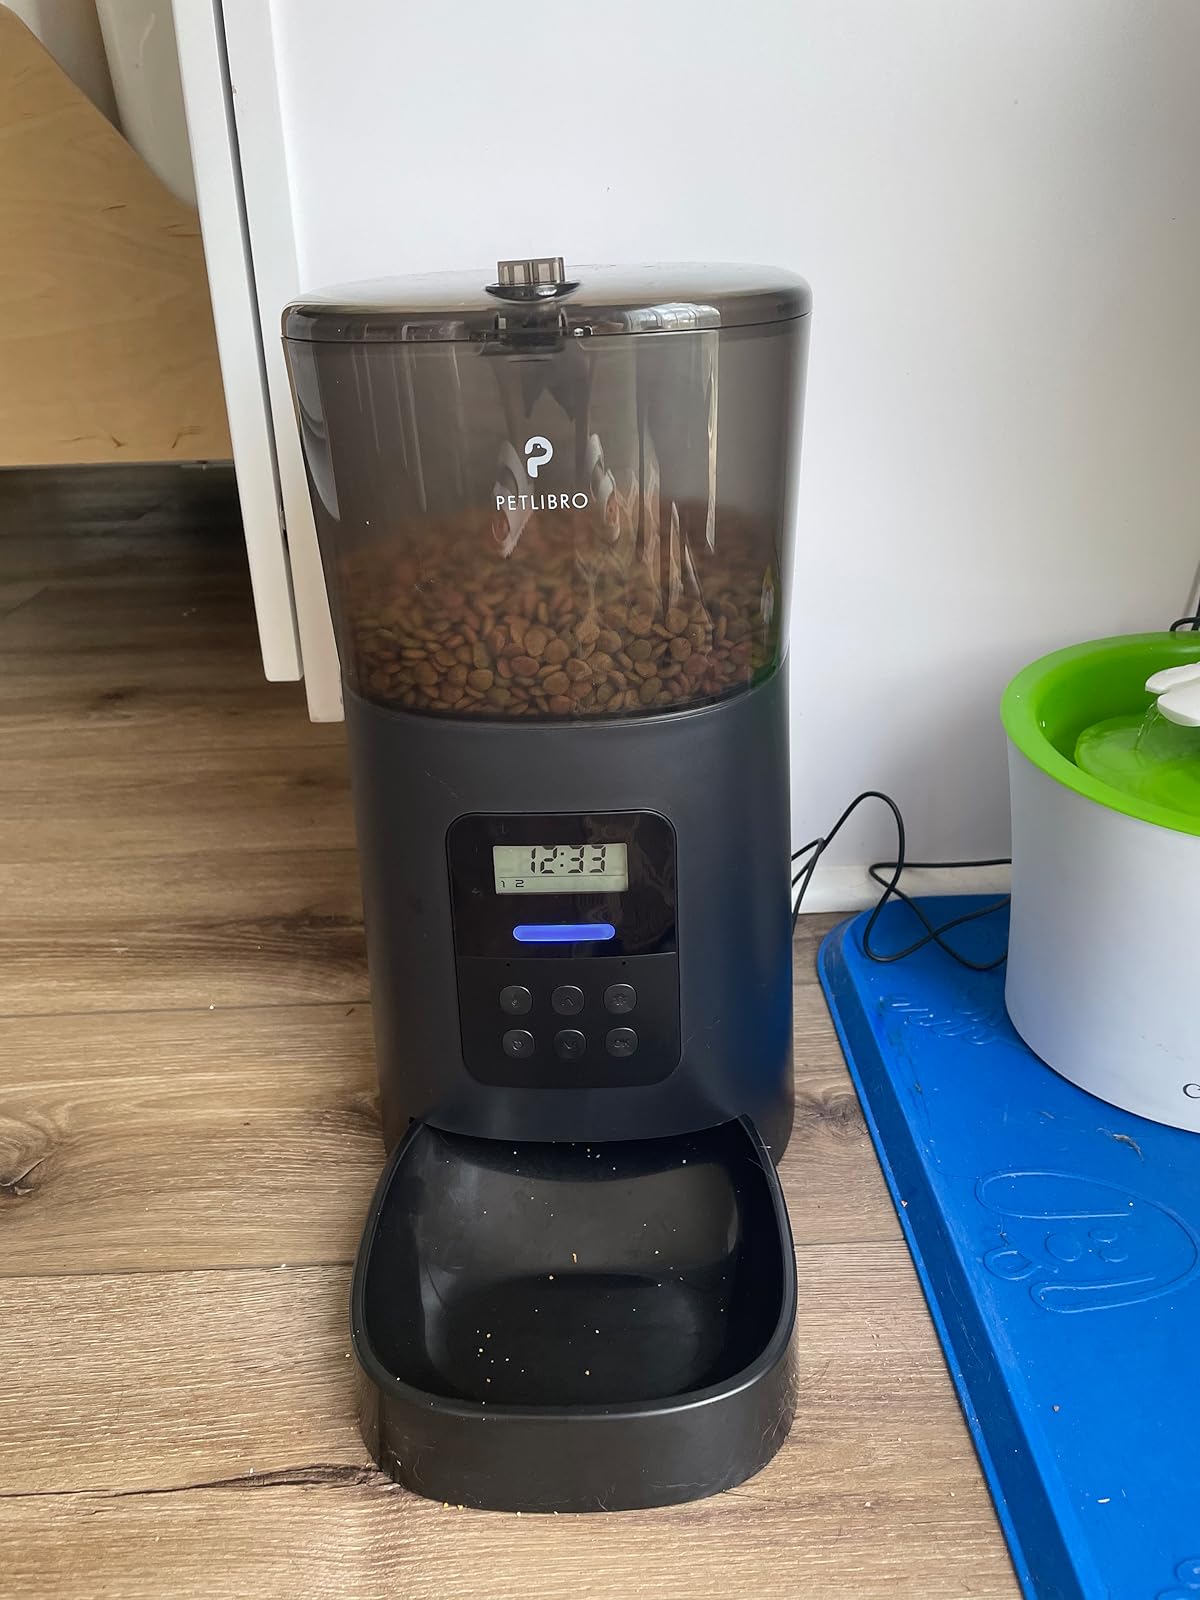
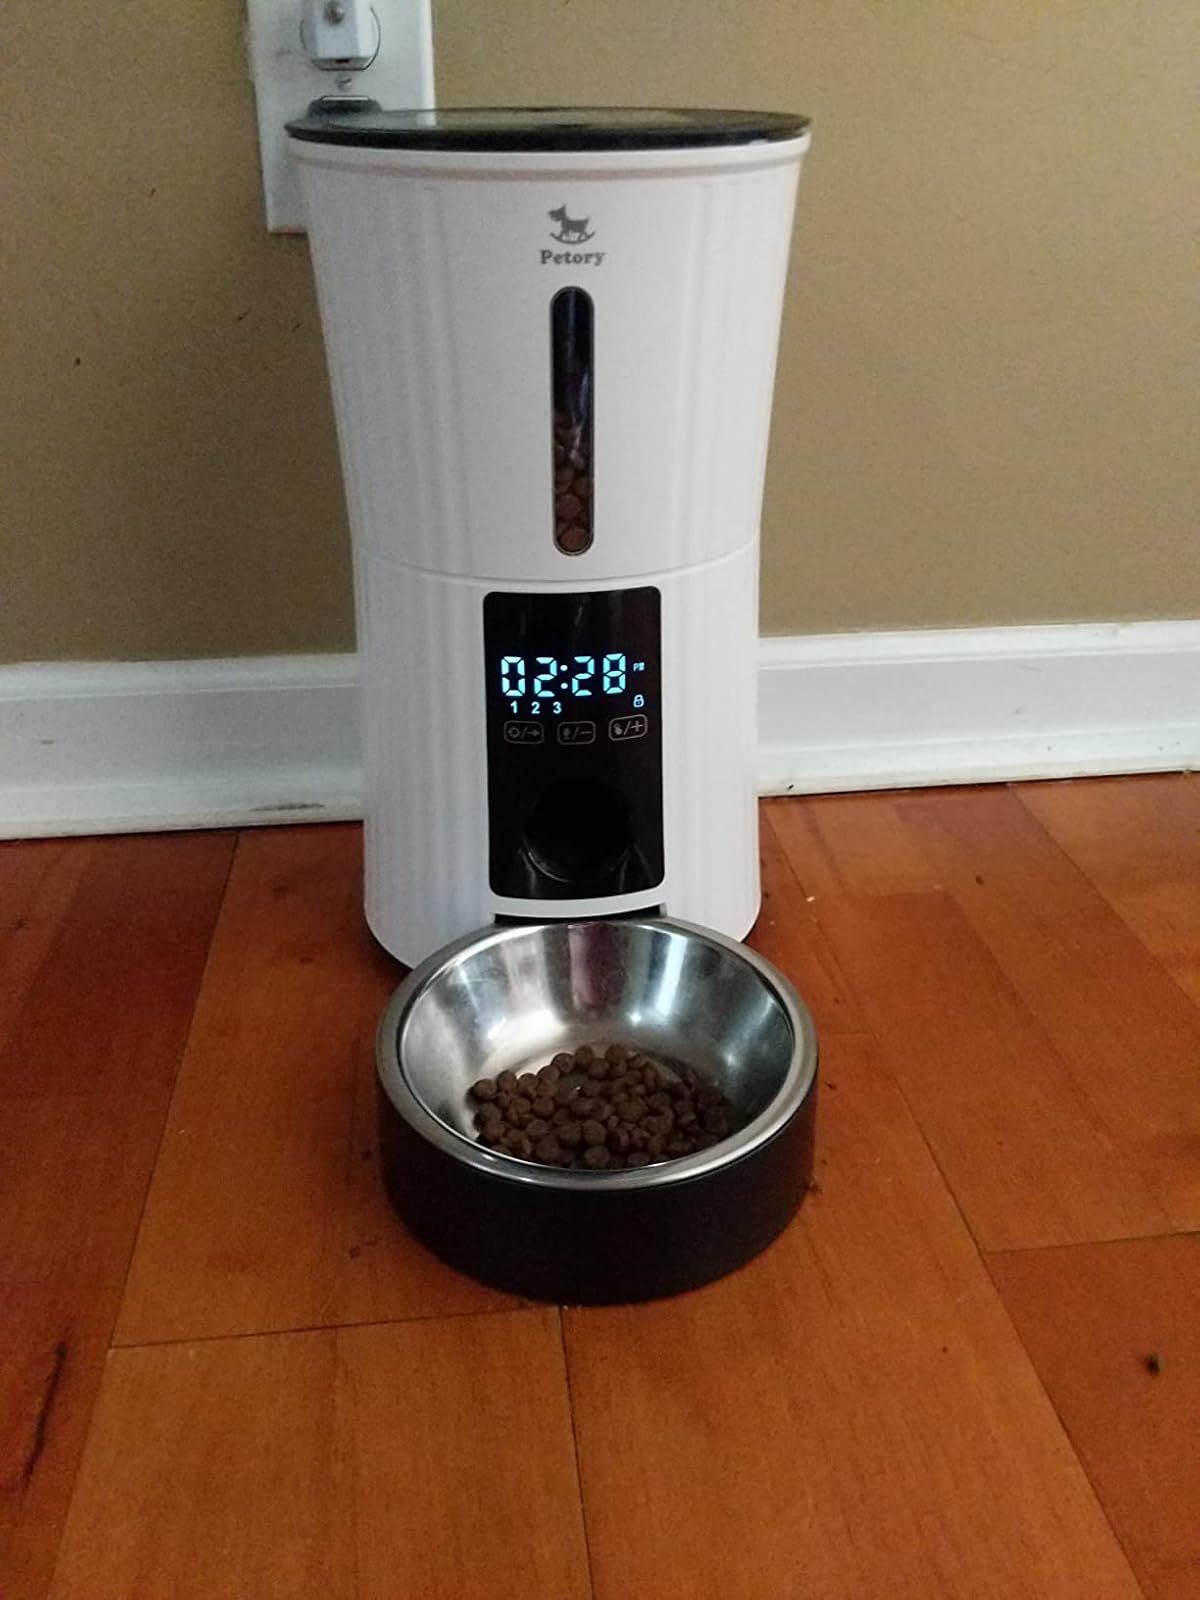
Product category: items_feeder
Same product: no